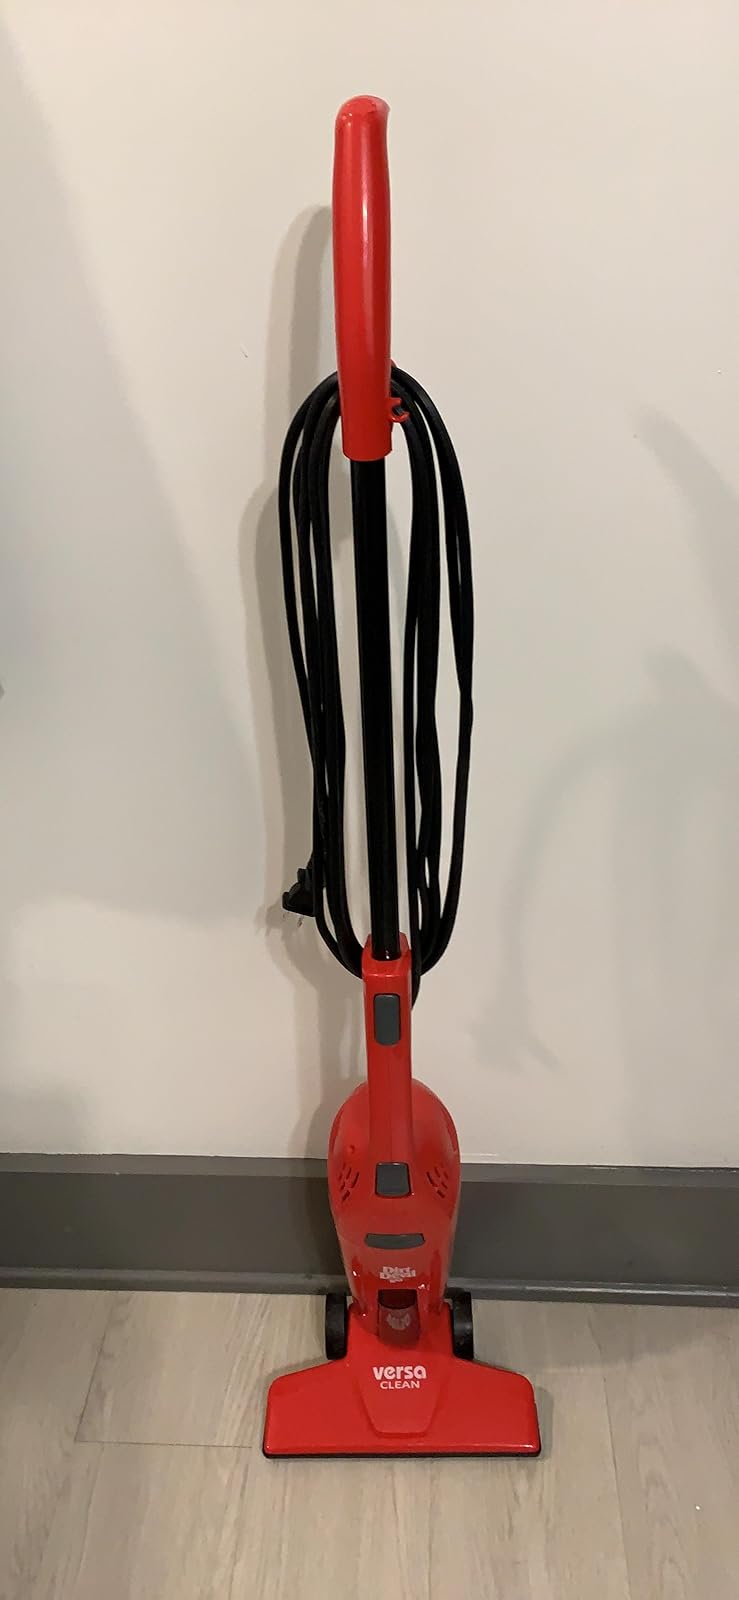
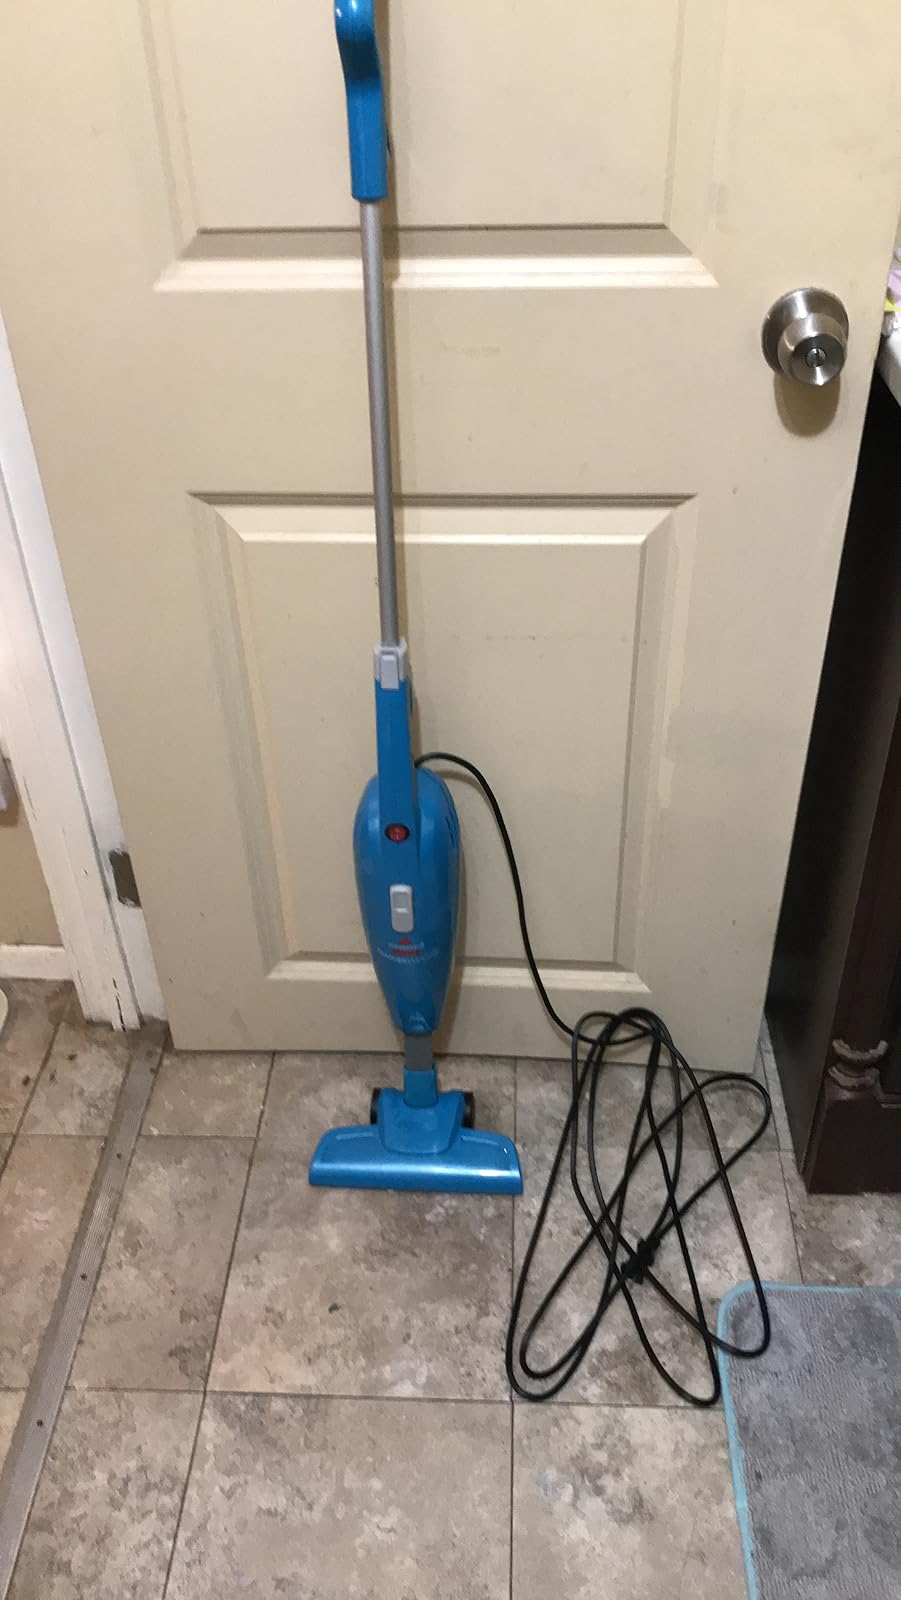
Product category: items_vacuum
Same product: no